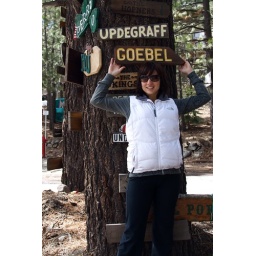
We found this sign while we were taking a scenic drive in the mountains near Sugar Bowl.